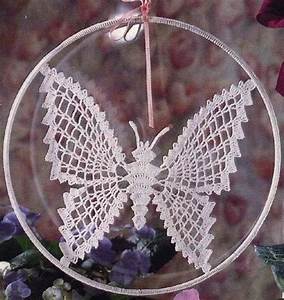
Label: butterfly